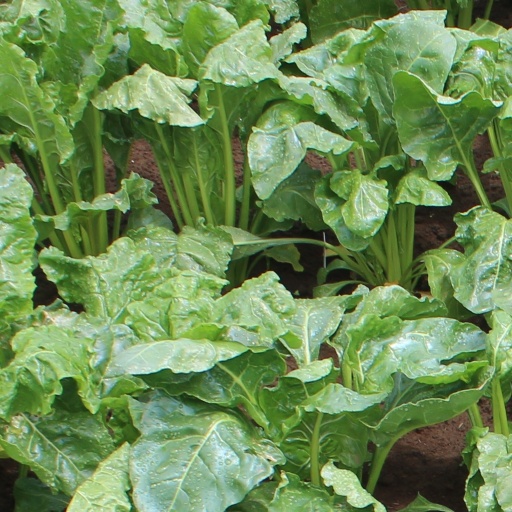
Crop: sugar beet